The Both

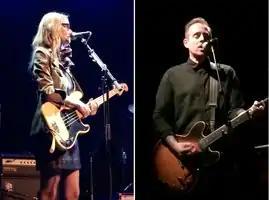
The Both (Aimee Mann and Ted Leo) in Philadelphia on May 3, 2014

The Both is an American indie rock musical duo consisting of Aimee Mann and Ted Leo. They began collaborating in 2013 and released a self-titled album in April 2014.